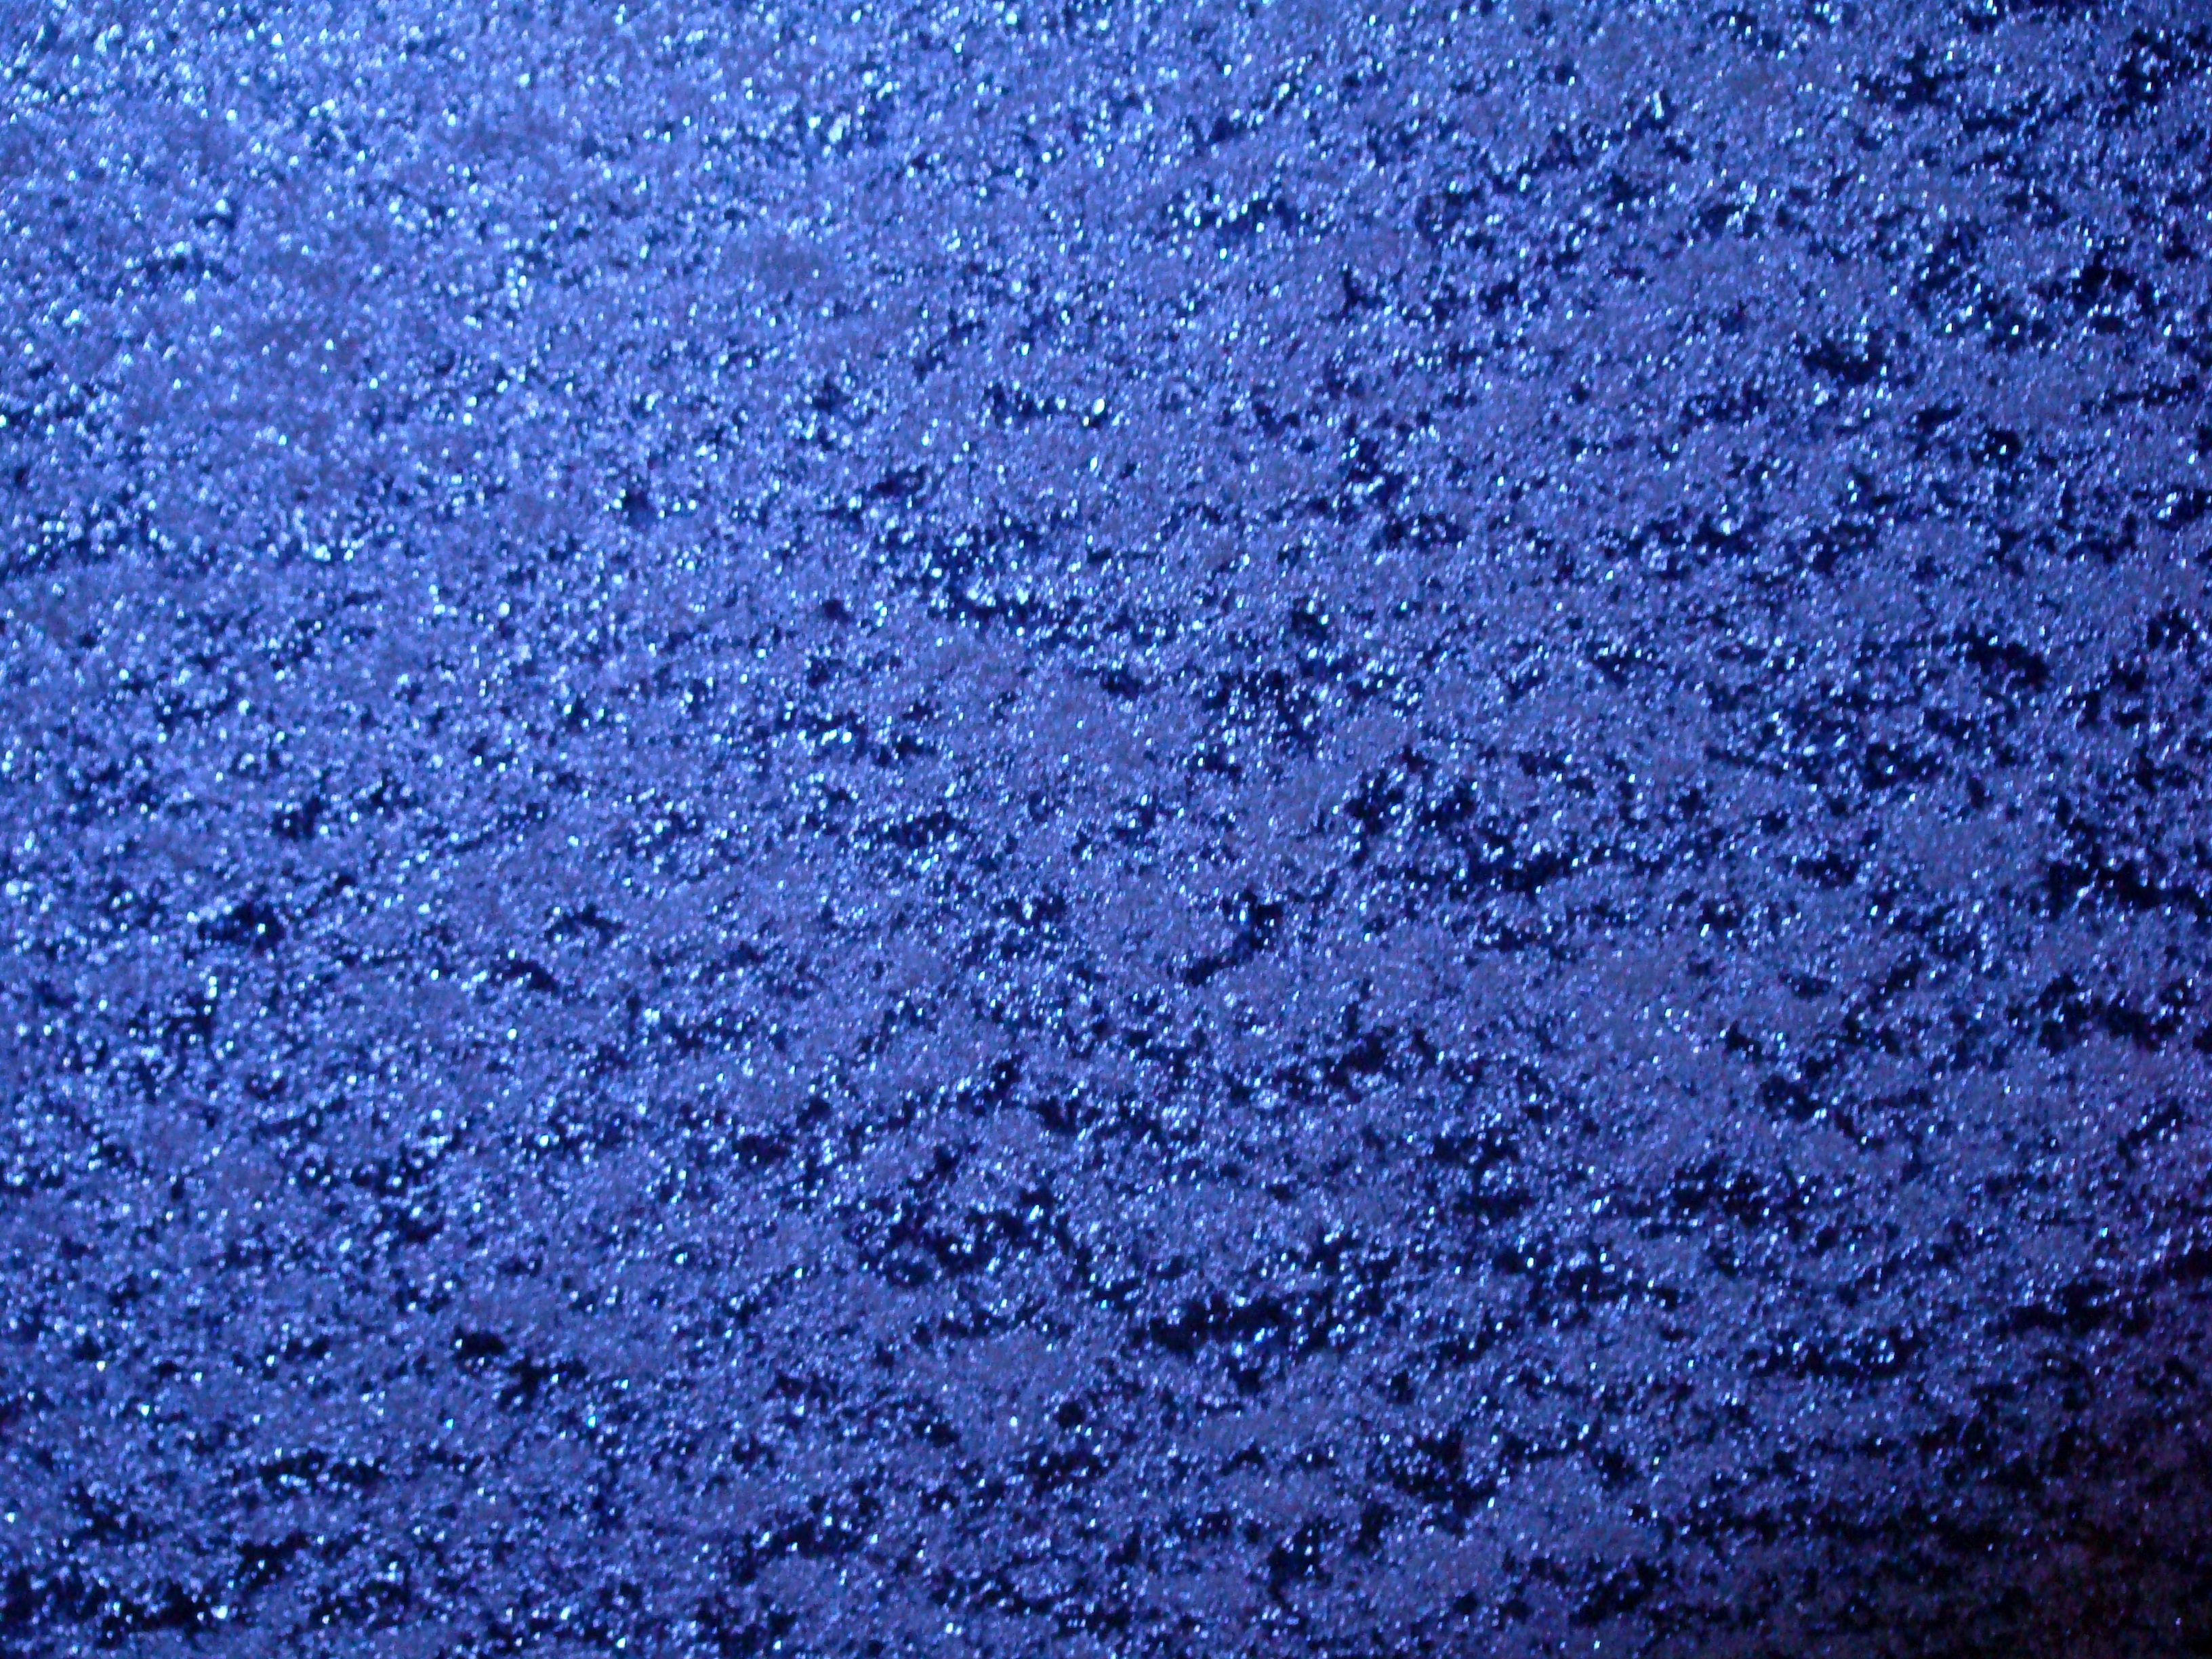
snow, winter, texture, frost, asphalt, europe, soil, blue, season, cool image, sony, moscow, russia, moskau, moscou, dsc, h9, sonydsch9, flooring